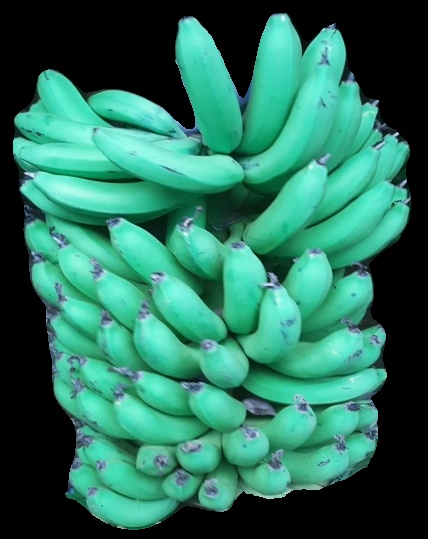
Variety: pachbale
Grade: grade1